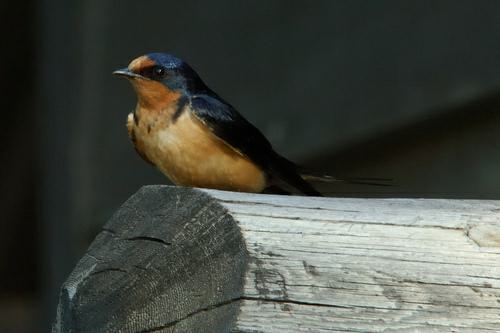
A photo of a barn swallow